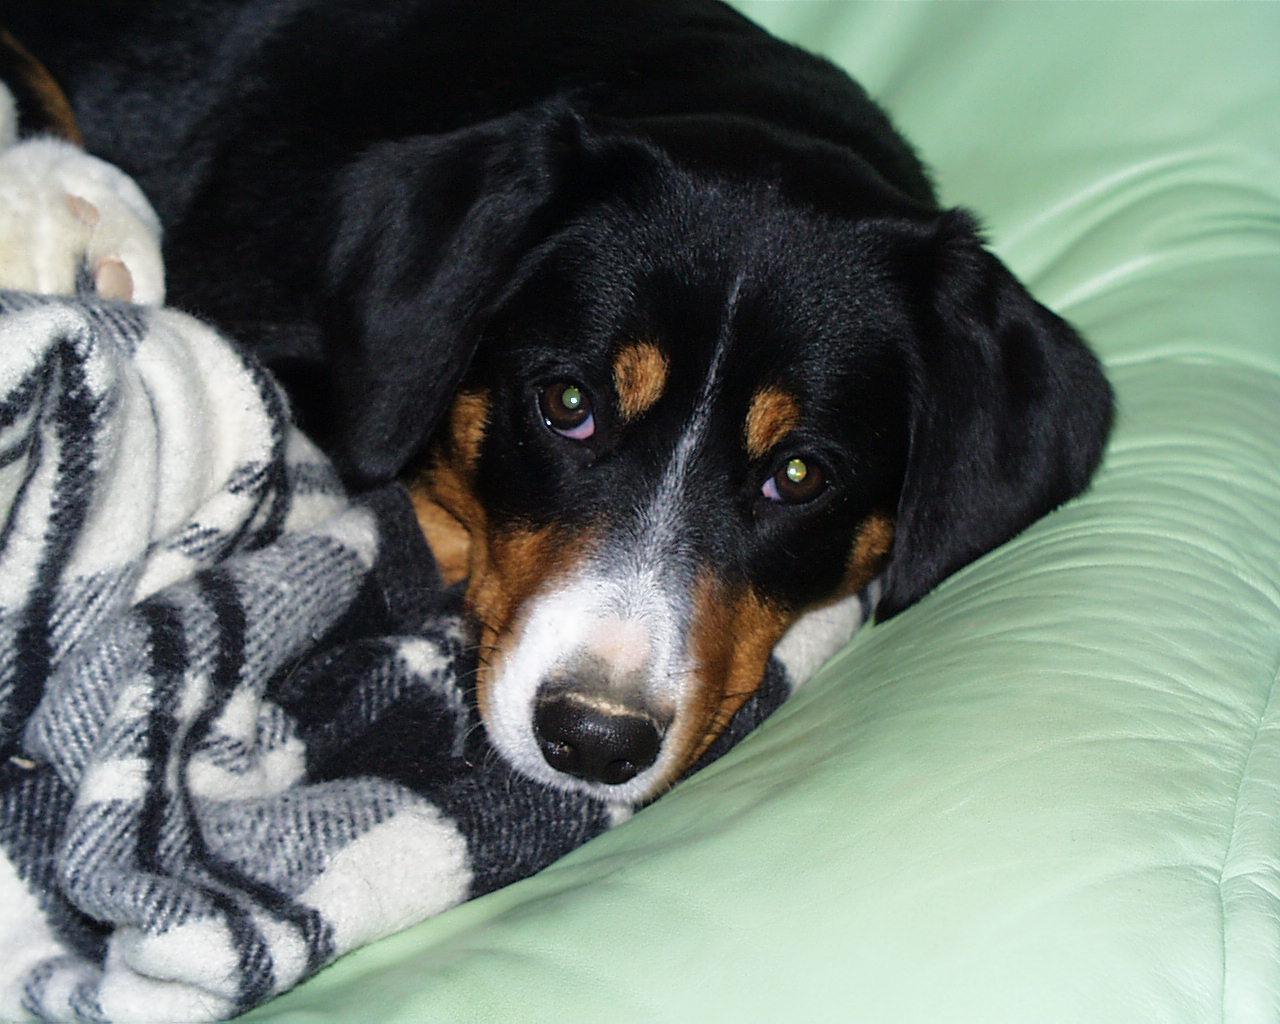
EntleBucher